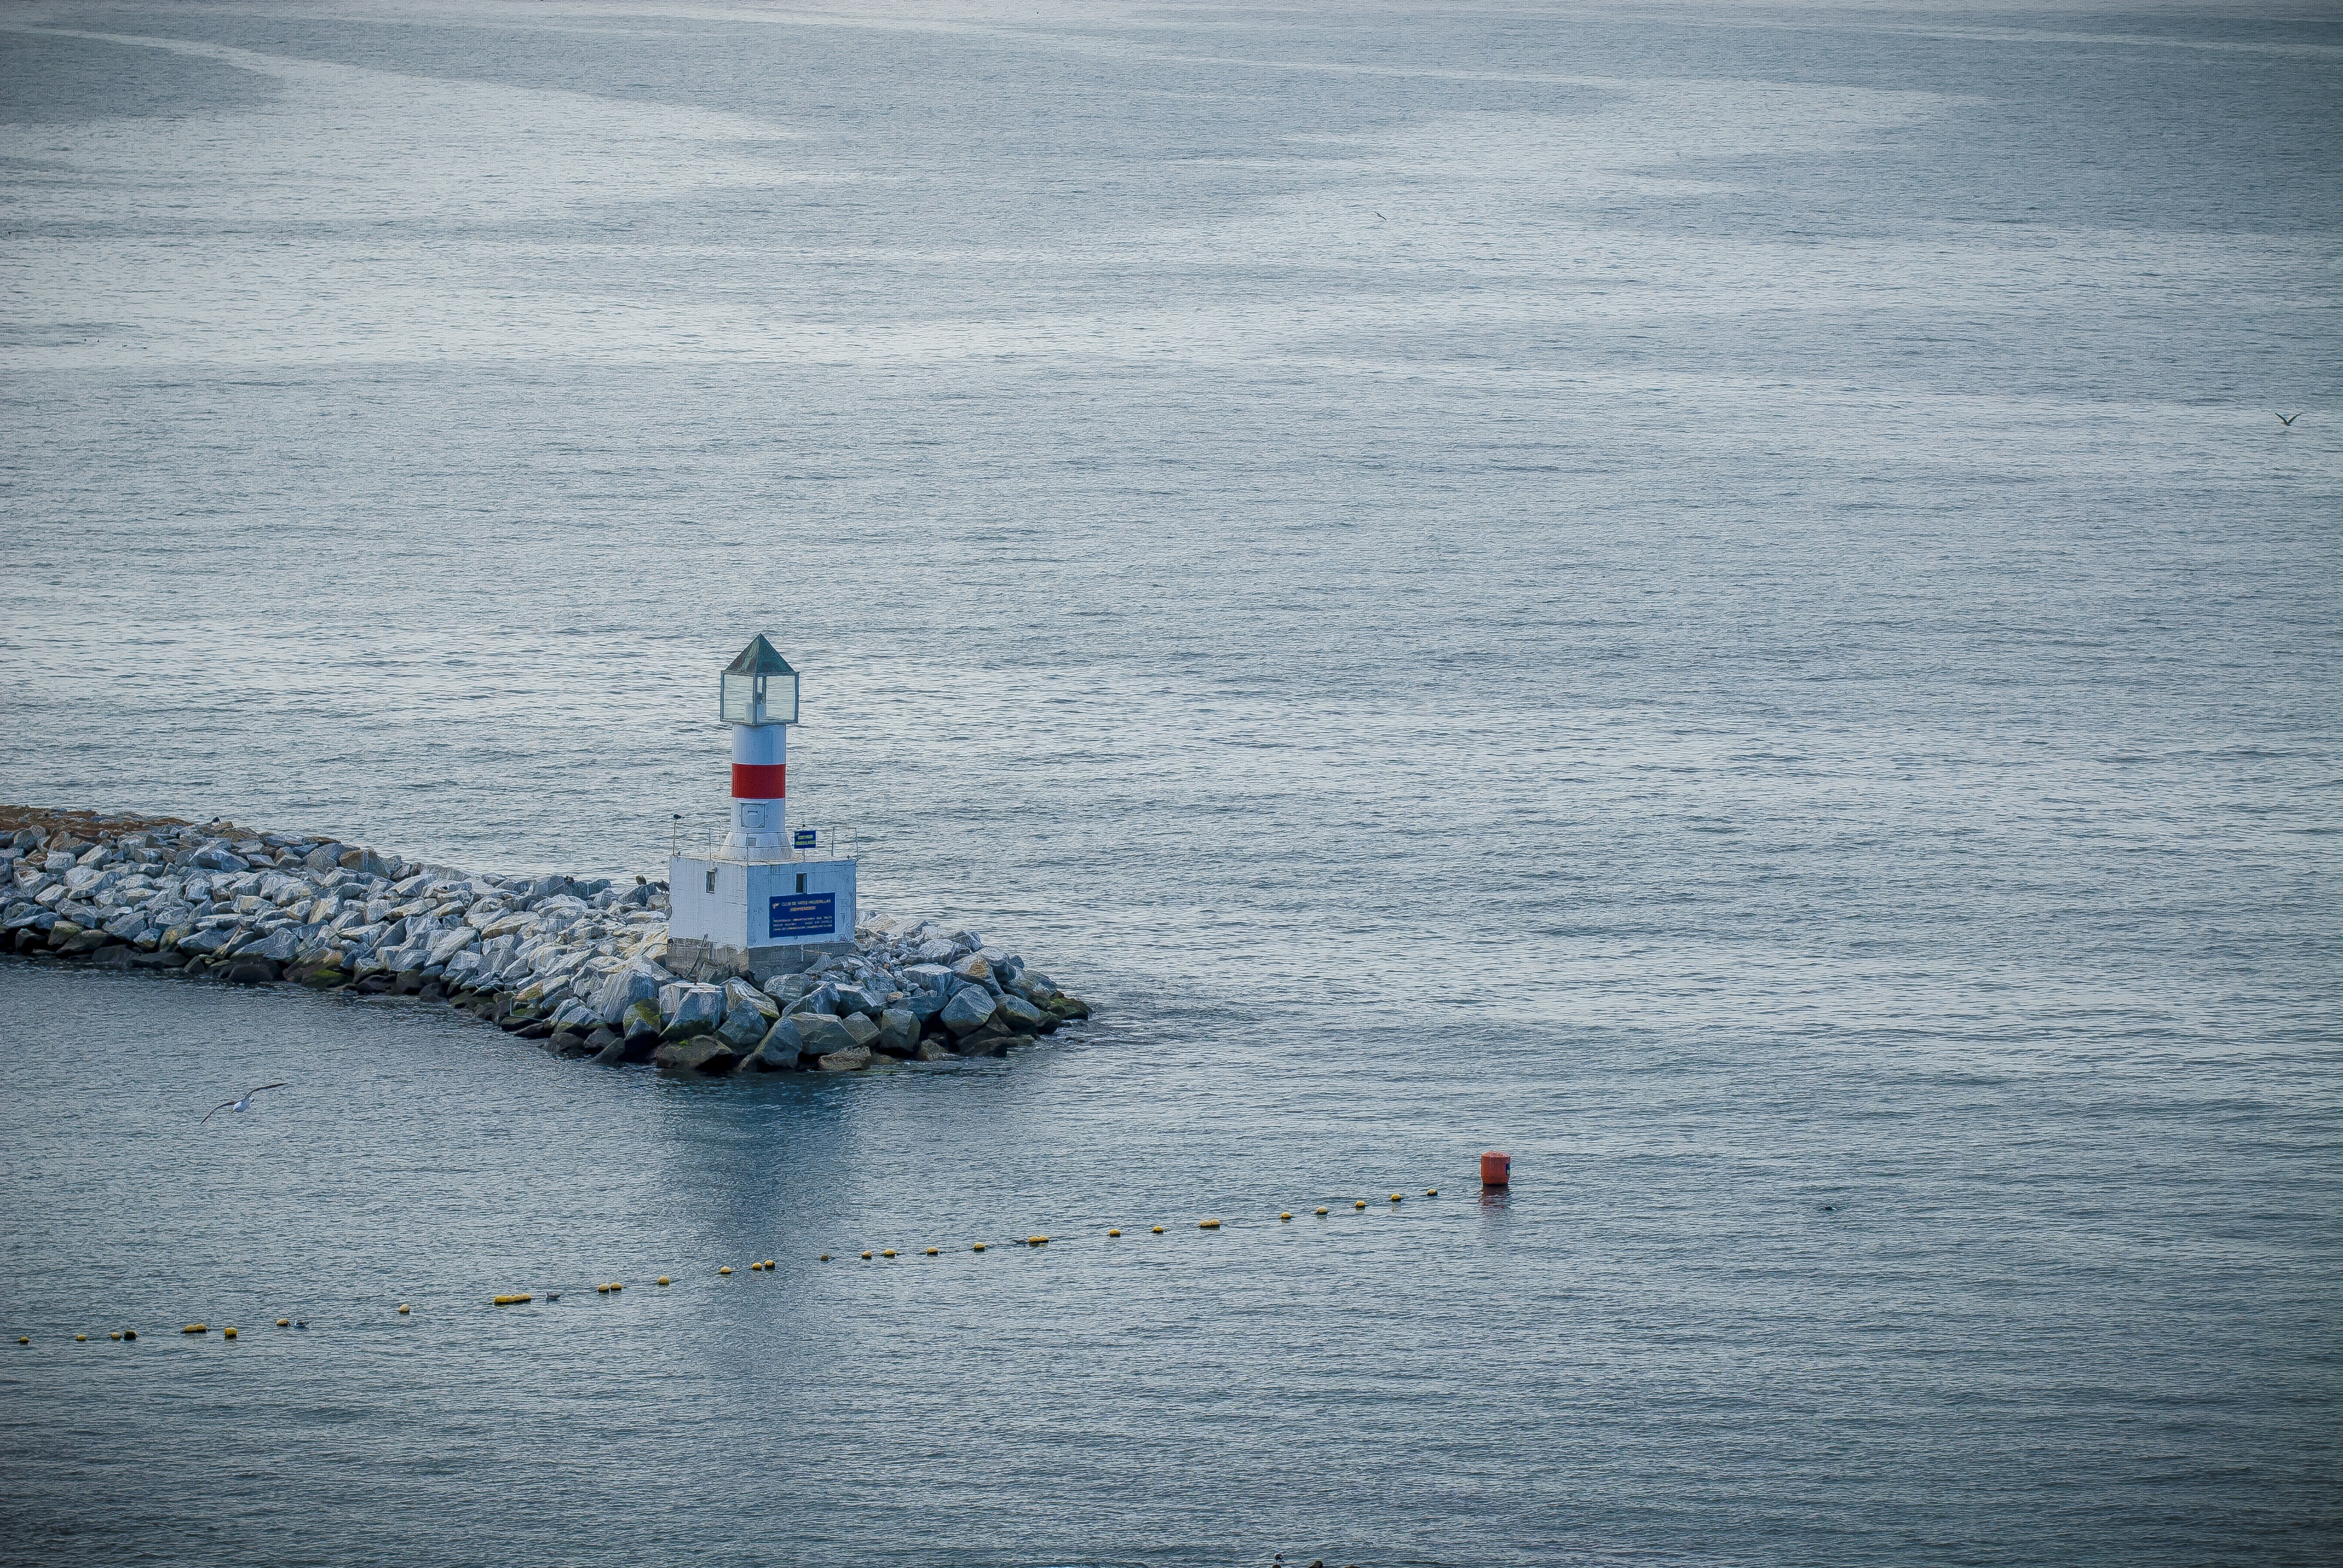
beach, landscape, sea, coast, water, nature, ocean, lighthouse, wave, ice, vehicle, tower, peaceful, calm, bay, port, arctic, chile, costa, channel, pacific, breakwater, saltwater, arctic ocean